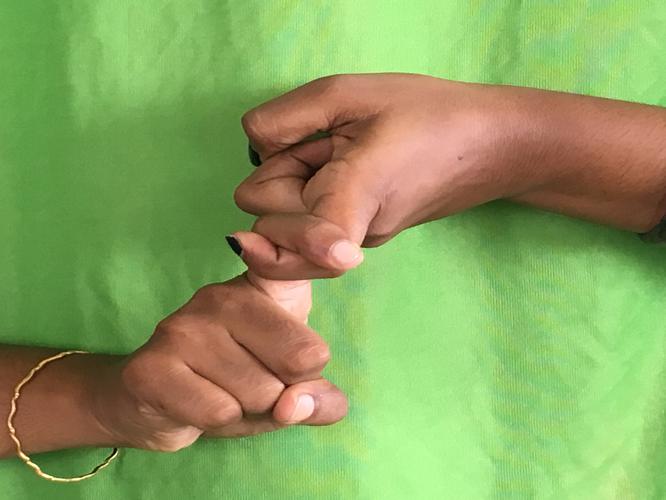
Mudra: Pasha
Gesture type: double_hand